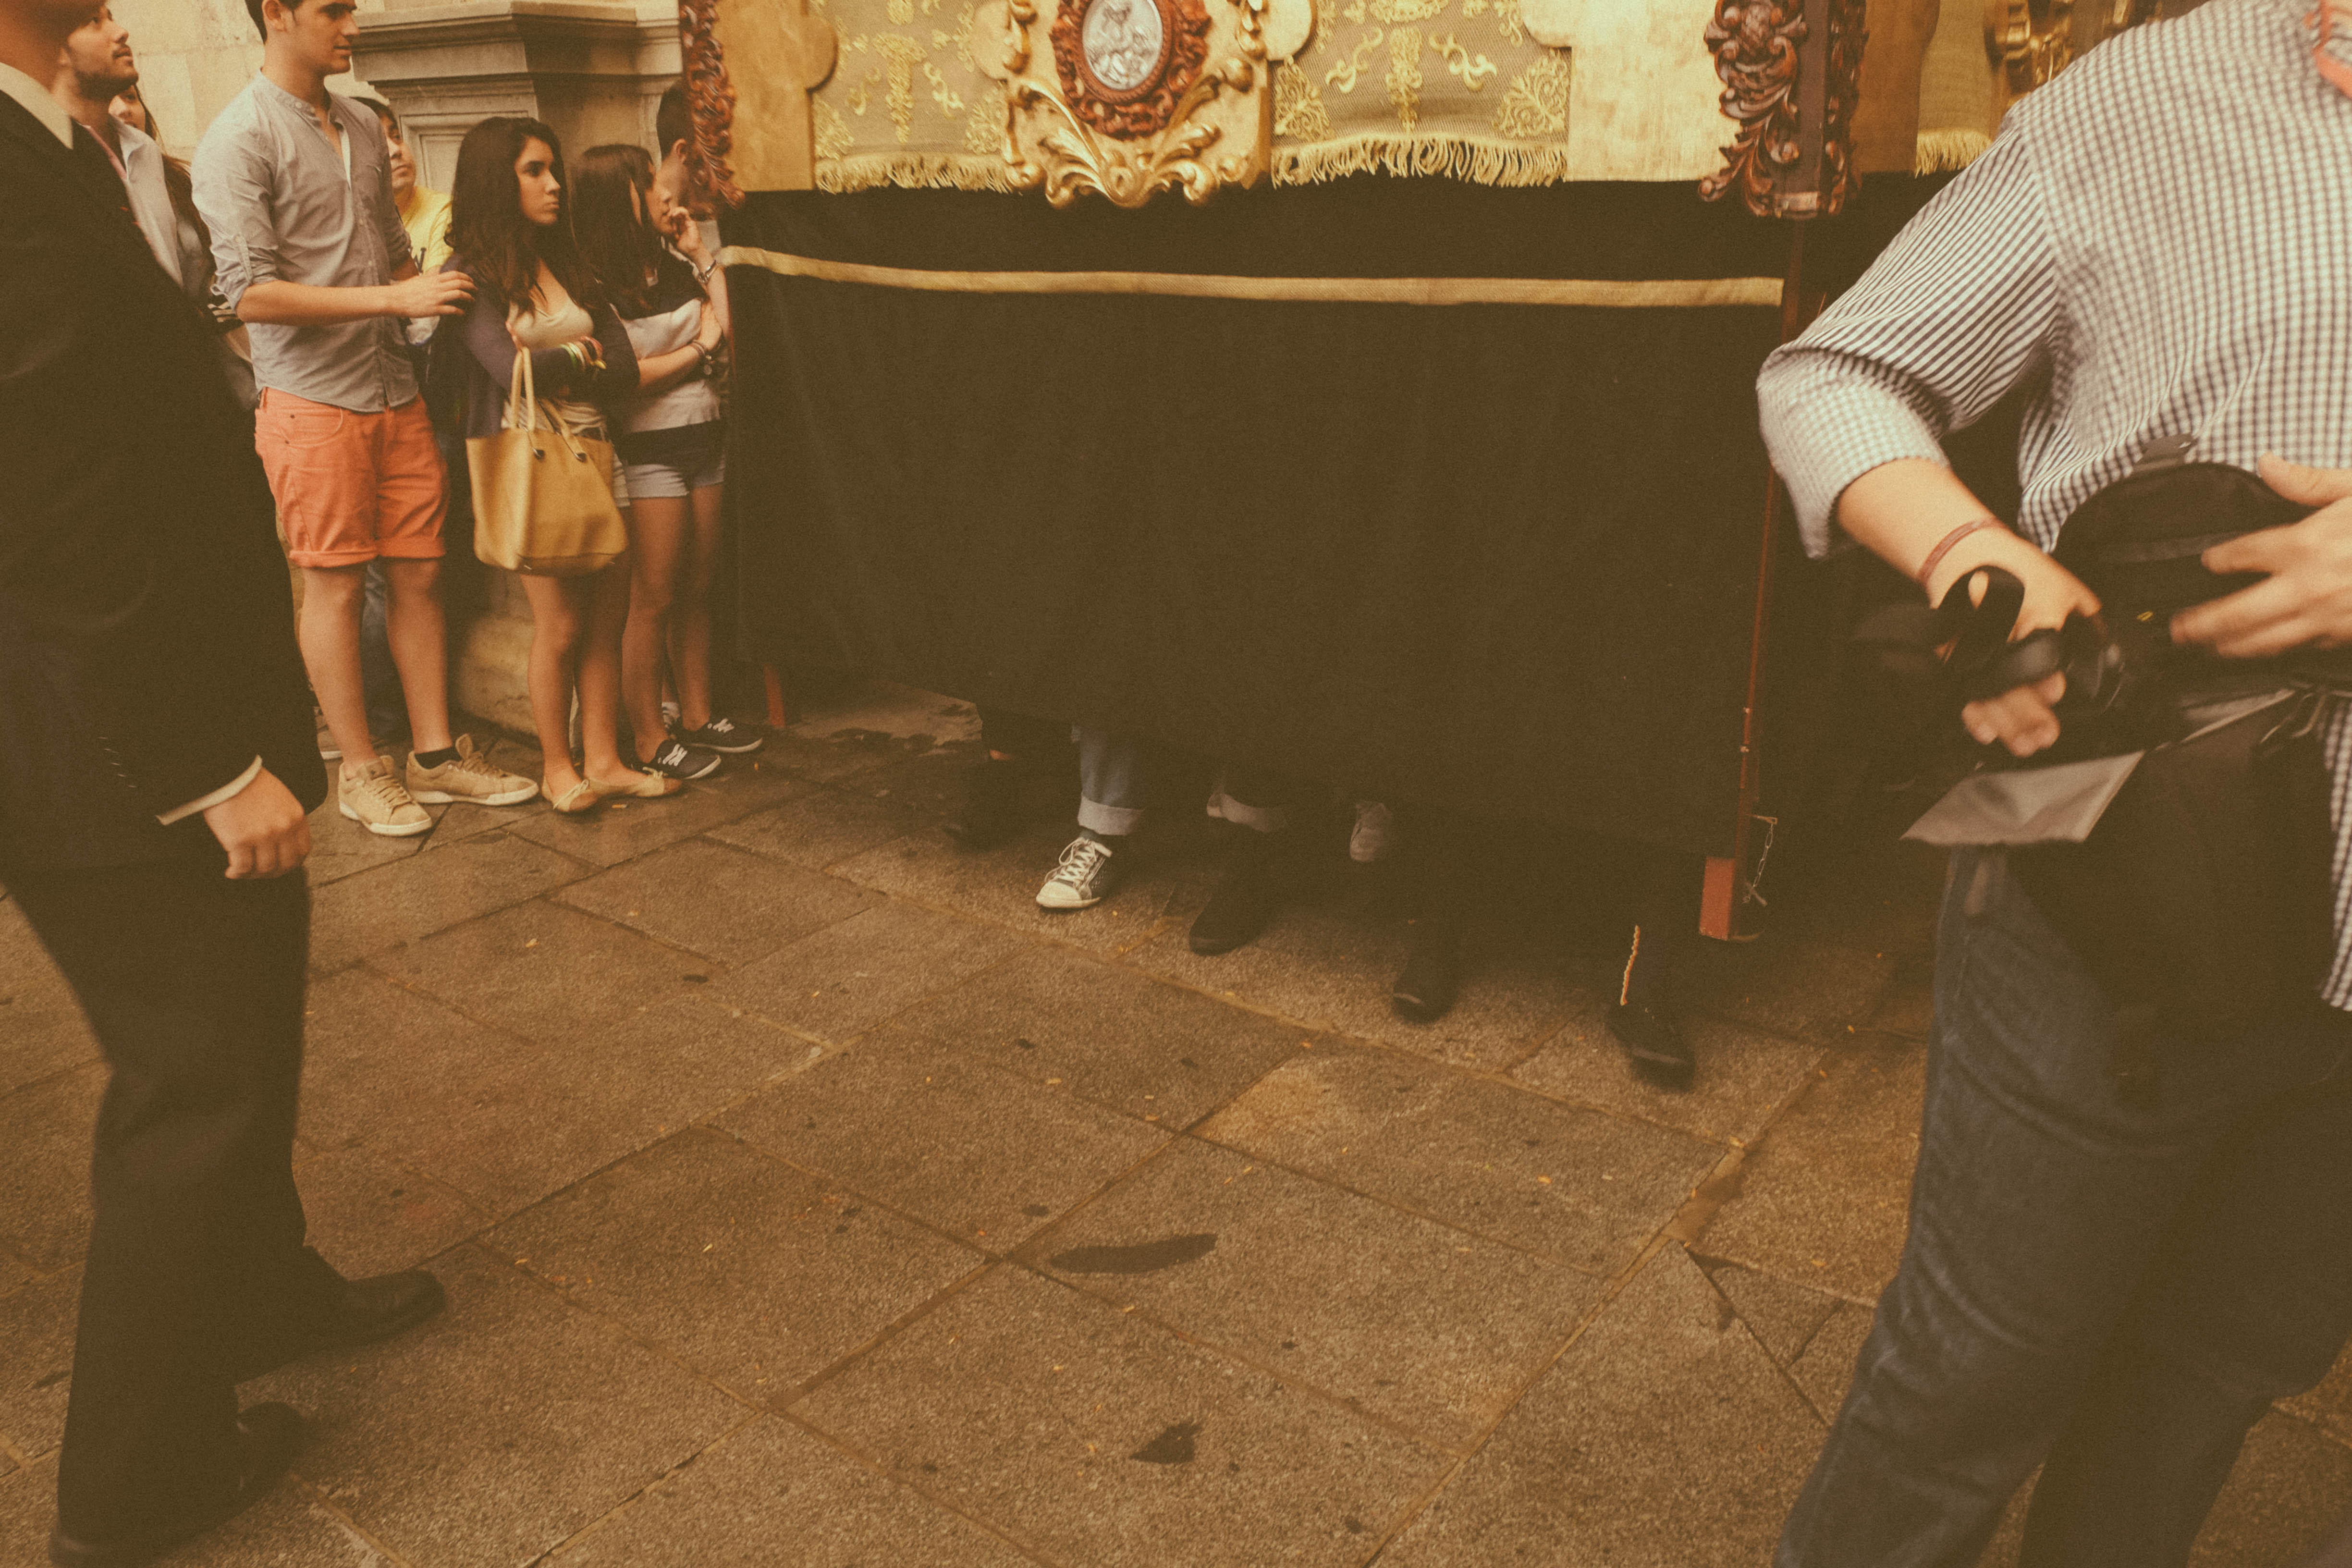
people, street, urban, sevilla, andalusia, cruzdemayo